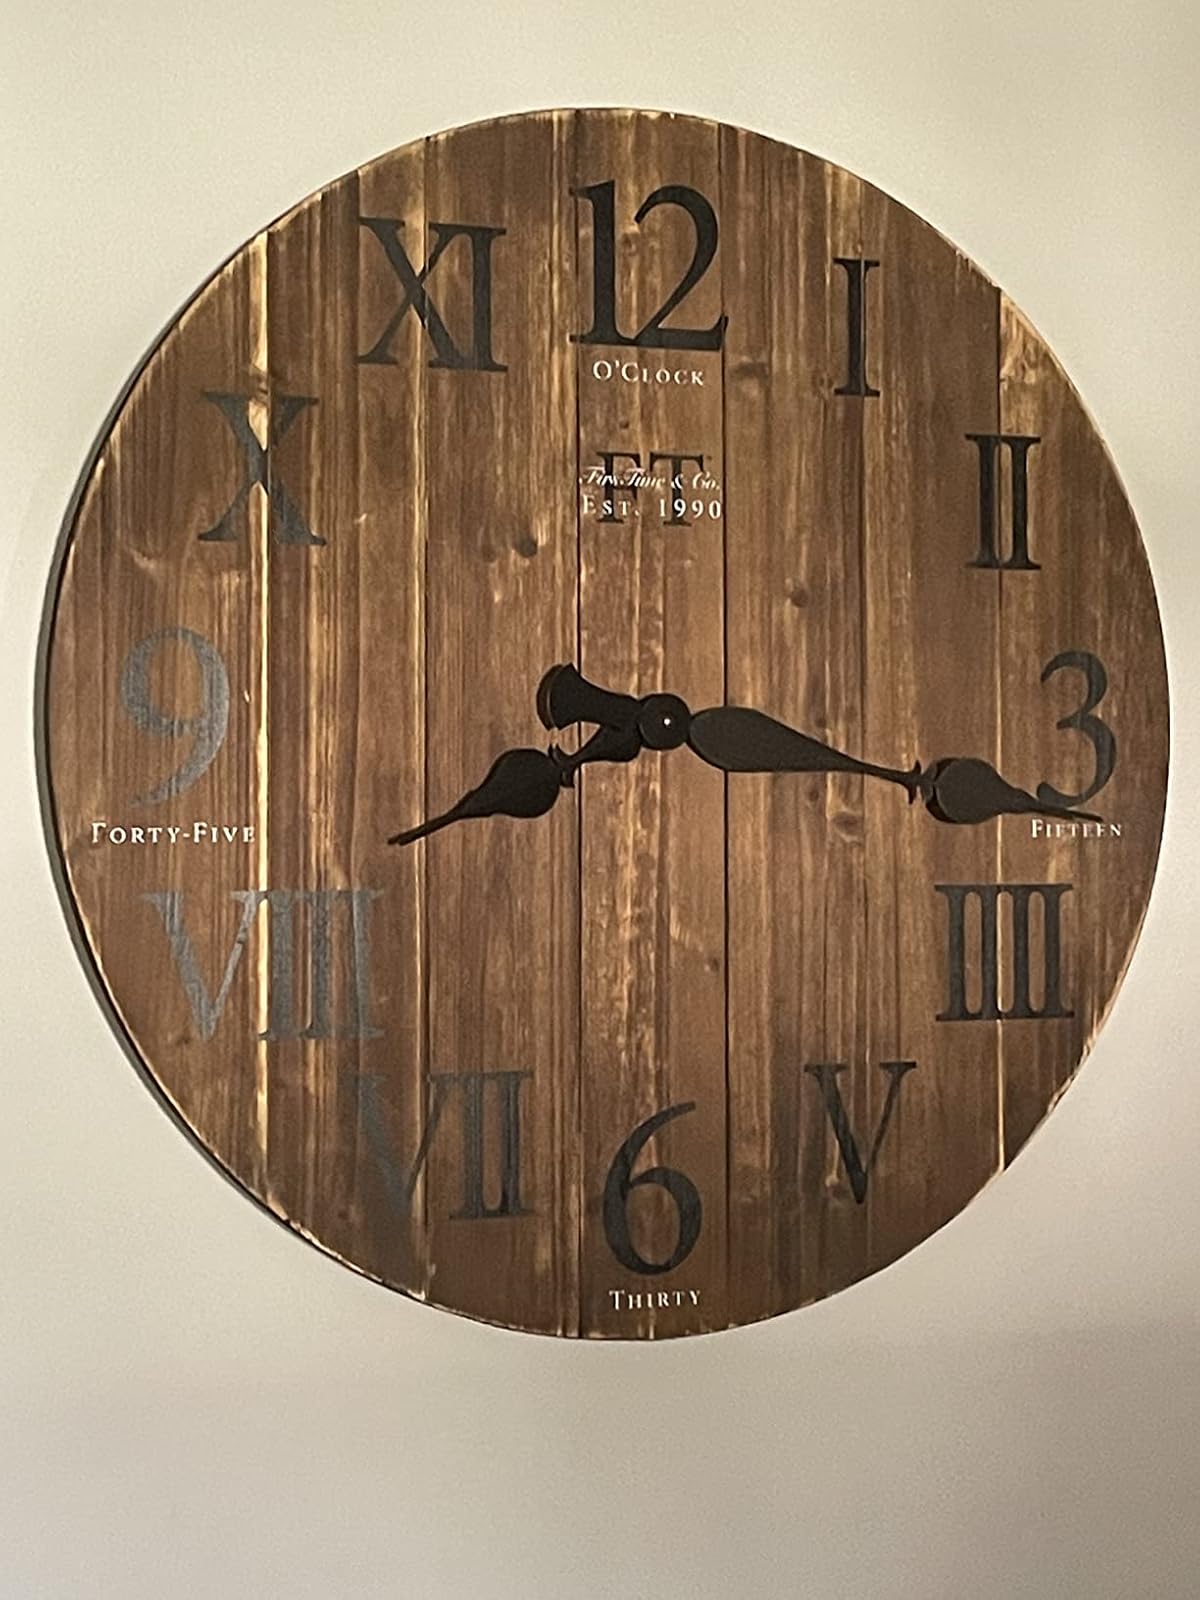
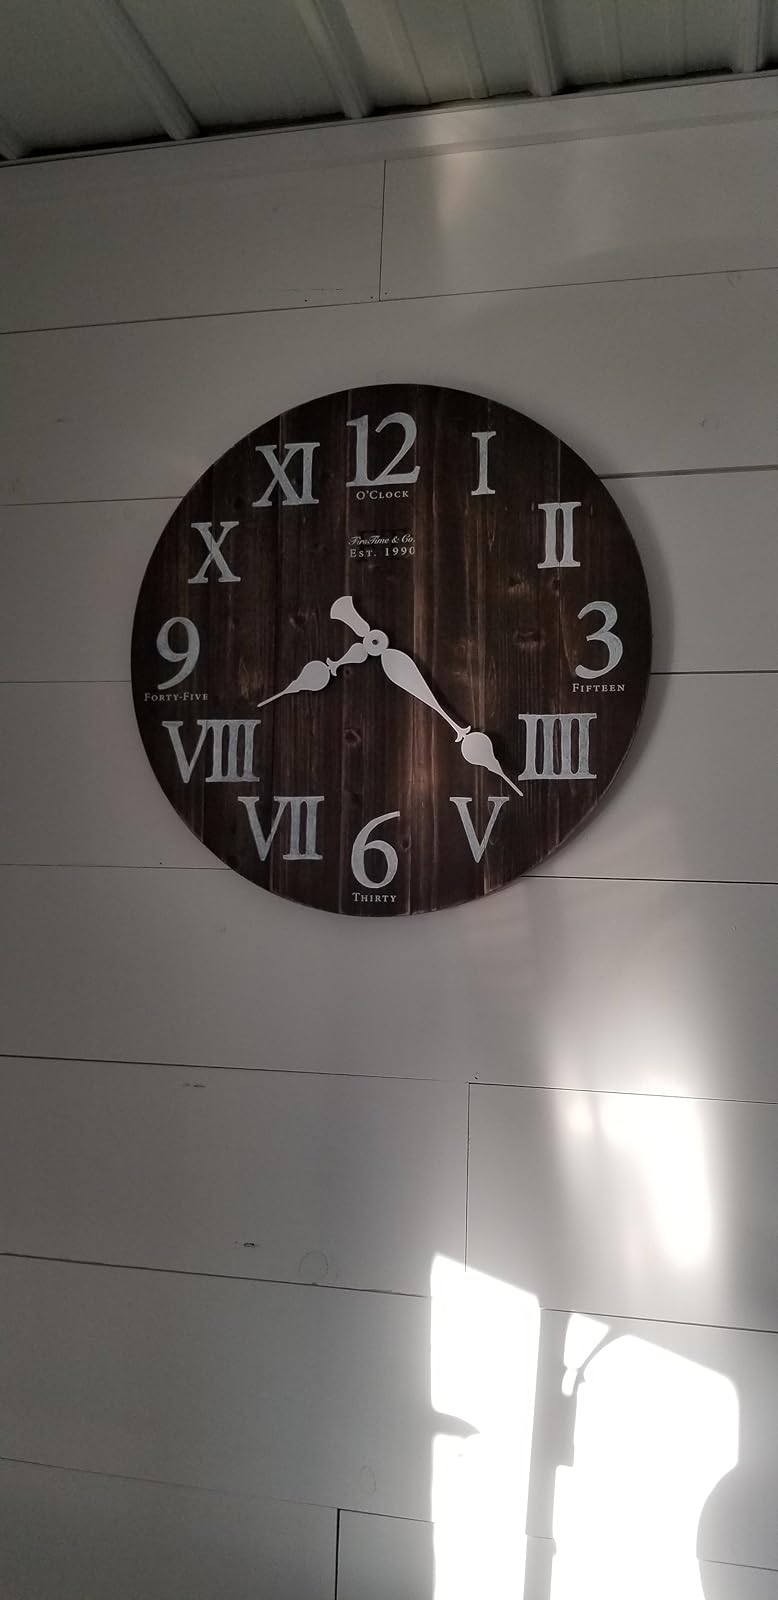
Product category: clock
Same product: yes